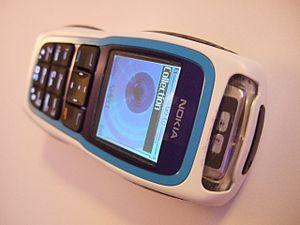
Le Nokia 3220 est un téléphone cellulaire de la série 40. Le Nokia 3220 fut le premier téléphone qui offre un accès complet à Internet, avec un navigateur XHTML et un client POP3/IMAP. Il est une mise à jour du Nokia 3200. Tout comme sur le 3200, les coques peuvent être personnalisées. Le port infrarouge ainsi que la radio FM ont été supprimés. Mais, des lumières latérales dansent lors d'un appel, il est possible de composer un numéro avec la voix et de filmer avec la caméra. Une radio FM peut être ajoutée par le Pop-Port. Il a un écran de 65 536 couleurs contrairement au 3200 qui n'en a que 4 096 et l'appareil photo CIF a été remplacé par une caméra VGA.